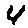
Label: 4